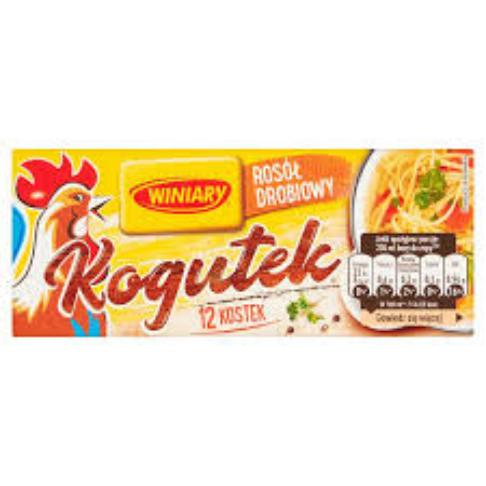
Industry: Food